Berjaya Hills Resort

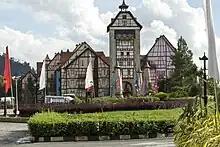
Entrance to the Colmar Tropicale

Berjaya Hills Resort (formerly Bukit Tinggi Resort) is a hill resort in Bukit Tinggi, Bentong District, Pahang, Malaysia. It is known for its French-themed village, Colmar Tropicale.